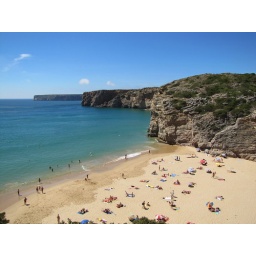
This beach was nestled in amongst the rock cliffs.